Science education

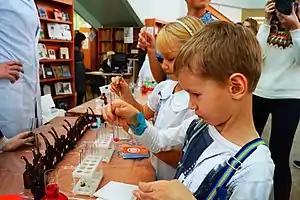
Children mix different chemicals in test tubes as part of a science education program.

Chemistry is the study of chemicals and the elements and their effects and attributes. Students in chemistry learn the periodic table. The branch of science education known as "chemistry must be taught in a relevant context in order to promote full understanding of current sustainability issues." As this source states chemistry is a very important subject in school as it teaches students to understand issues in the world. As children are interested by the world around them chemistry teachers can attract interest in turn educating the students further. The subject of chemistry is a very practical based subject meaning most of class time is spent working or completing experiments.